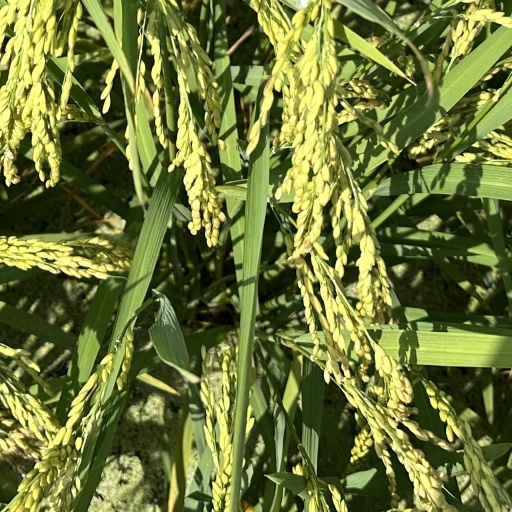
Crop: rice